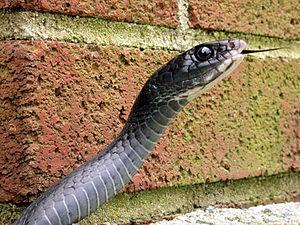
Coluber constrictor, parfois appelée Couleuvre agile, est une espèce de serpents de la famille des Colubridae.
Coluber est un genre de serpents de la famille des Colubridae.